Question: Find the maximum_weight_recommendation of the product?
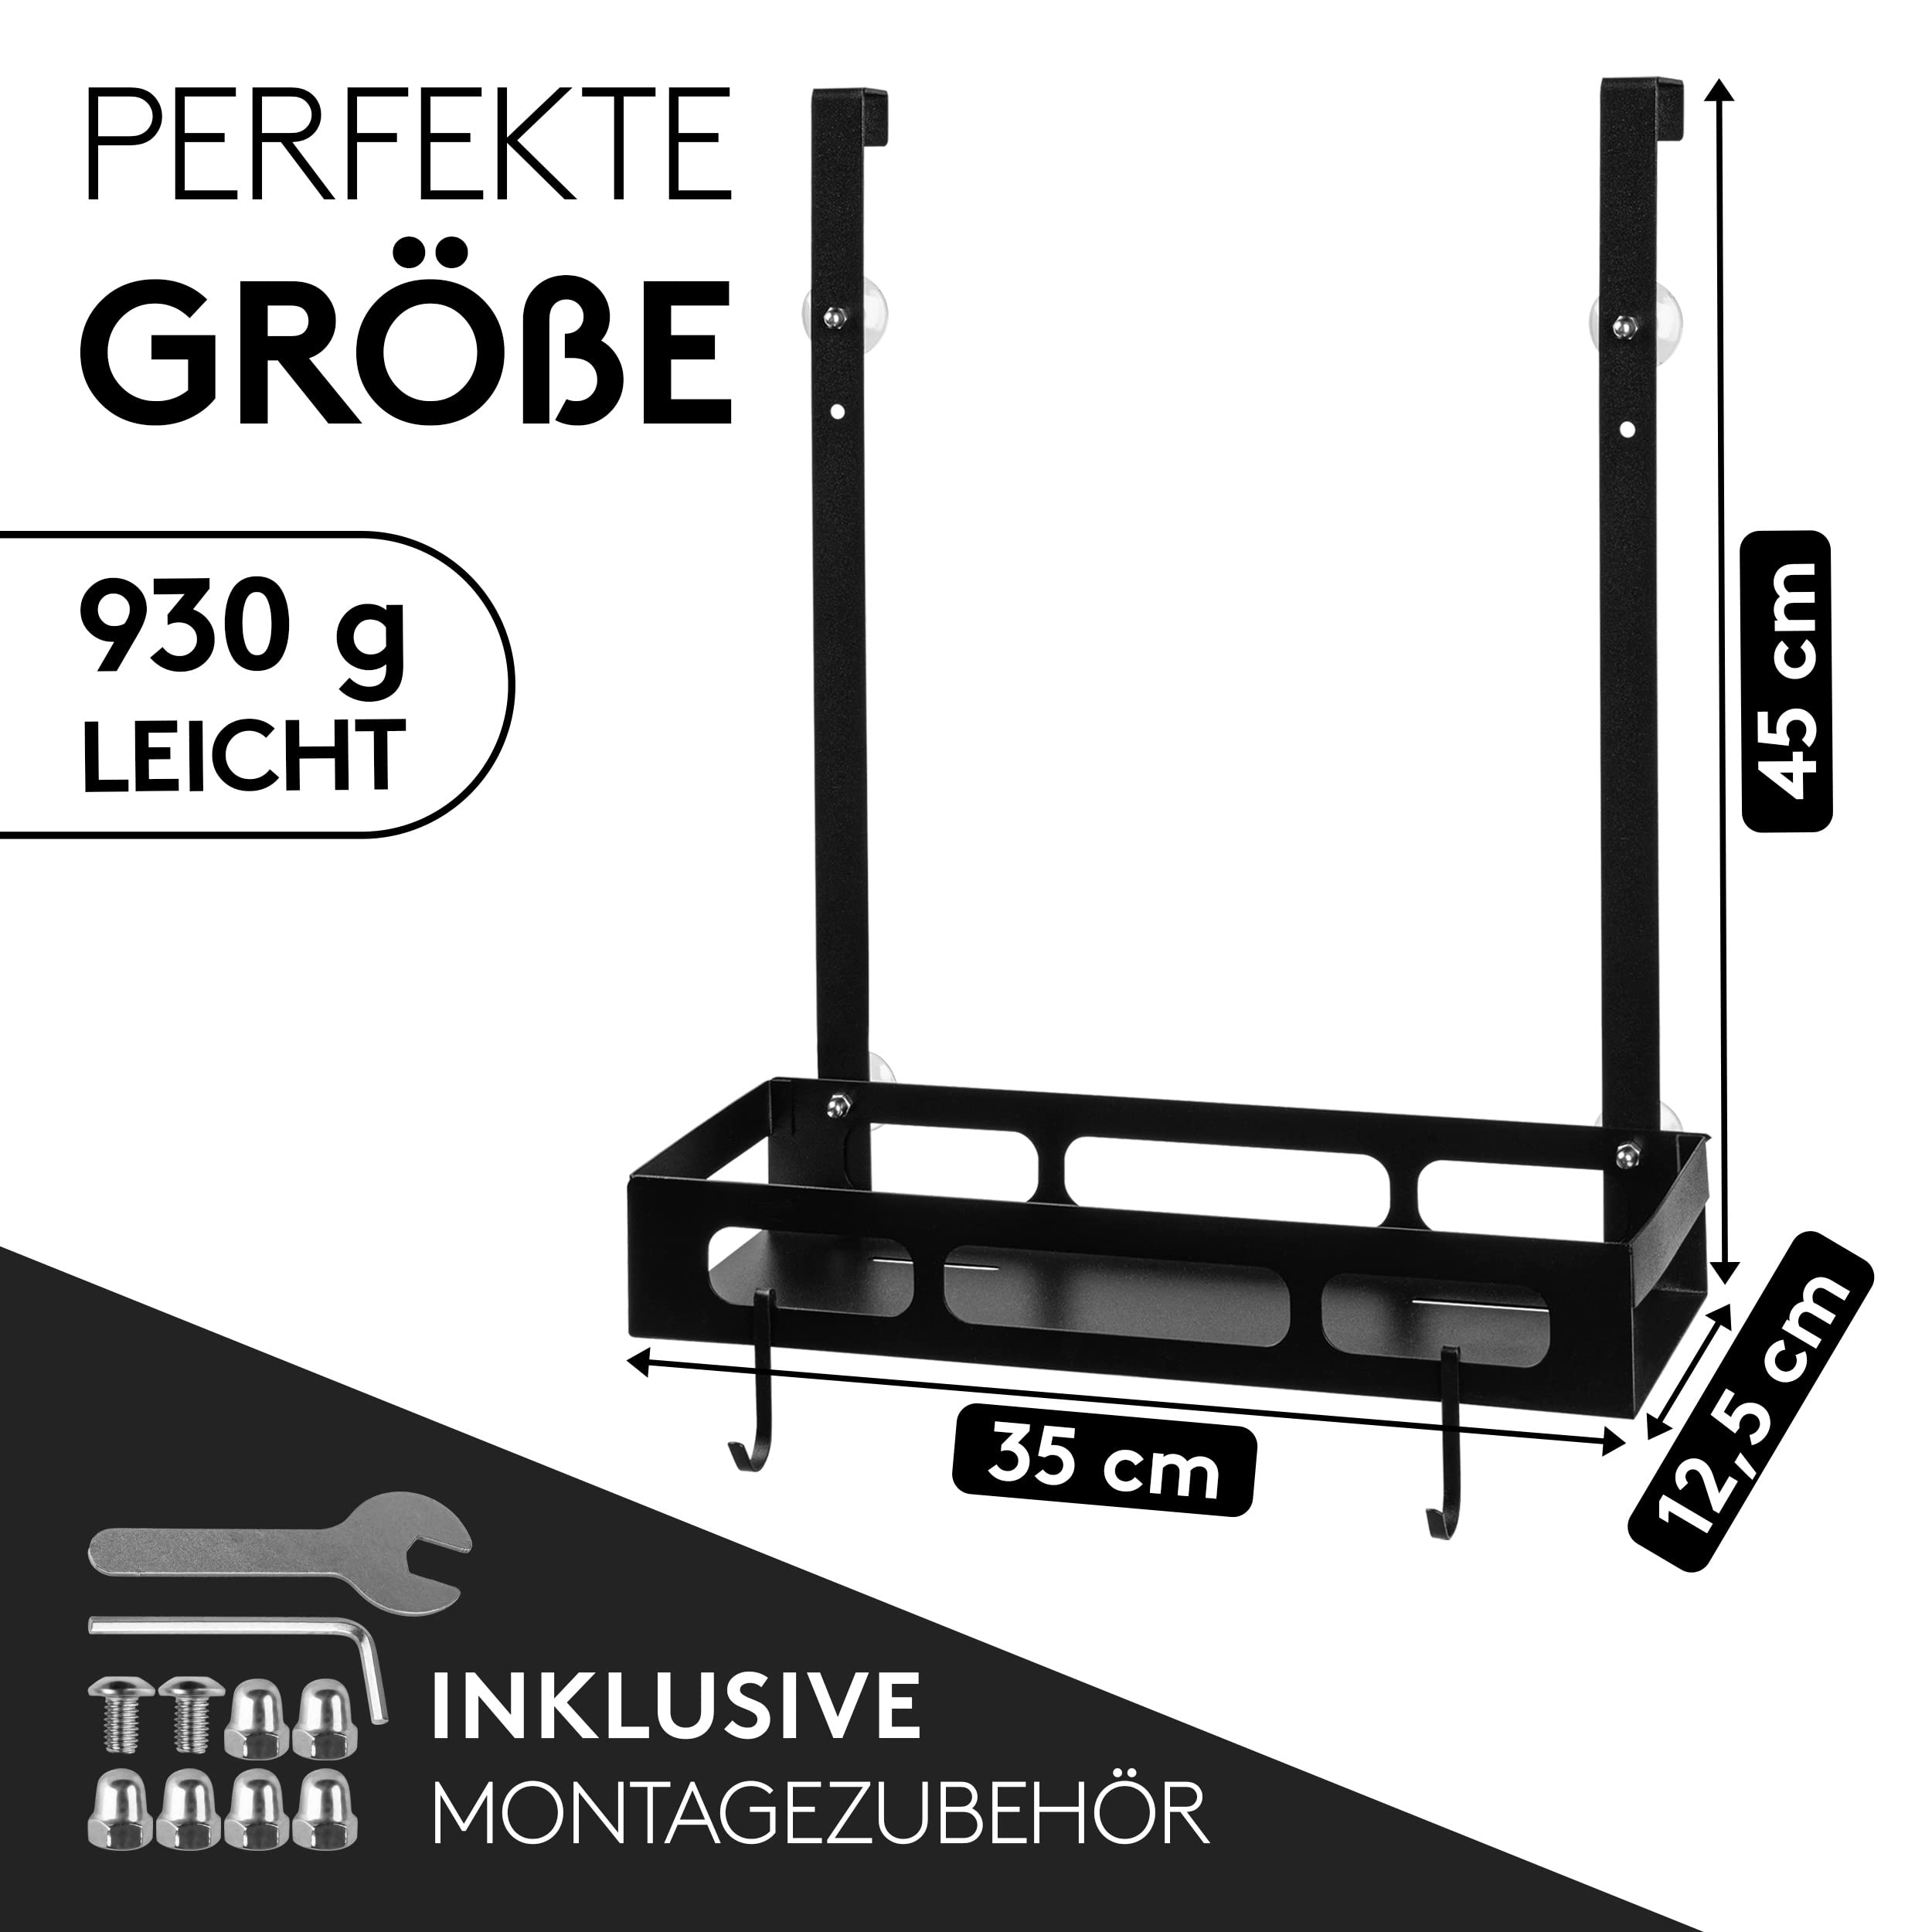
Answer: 930.0 gram